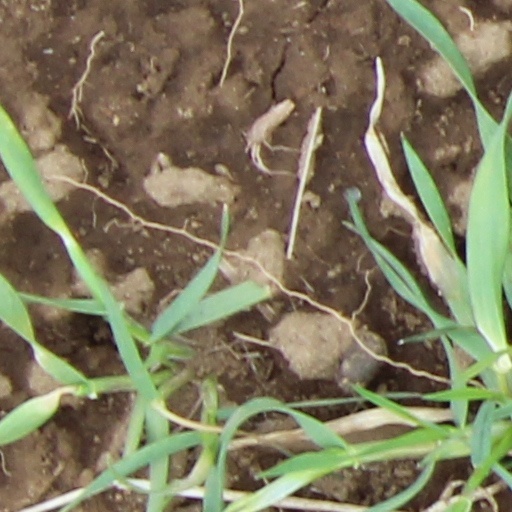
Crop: wheat